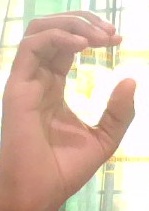
ASL sign: C